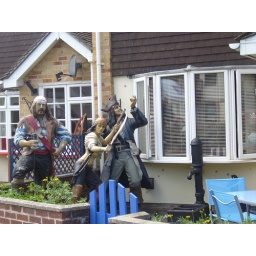
The sign in the window read &amp;quot;The property is guarded by Pirates&amp;quot;